Perak Malay

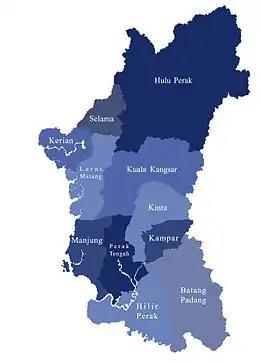
"Daerah" (districts) in Perak

Perak Malay is spoken throughout the whole state except in the northwestern parts of Perak (Kerian, Larut, Matang and Selama), and a few parts of Manjung district including Pangkor Island where the northern dialect is predominantly spoken.